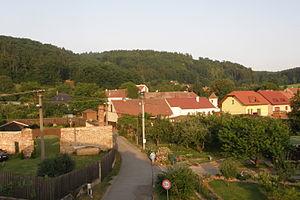
Milonice est une commune du district de Blansko, dans la région de Moravie-du-Sud, en République tchèque. Sa population s'élevait à 176 habitants en 2017.